Pacific Islander Hospital and Cemetery site

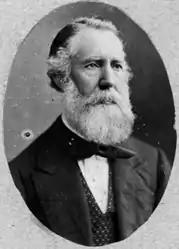
Richard Bingham Sheridan

In January 1876, Richard Bingham Sheridan, Inspector of Polynesians at Maryborough, reported to the Office of the Colonial Secretary that South Sea Islanders were experiencing both harsh treatment and poor living standards. He alleged that some planters were deterred from trying to diminish the death rate by the prospect of saving both the cost of the labourer's return passage and his accumulated wages if he died. As a result of Sheridan's charges, a select committee was established in September 1876 to investigate. Sheridan gave evidence about the medical neglect of the South Sea Islanders: "that medical attendance upon the Polynesians was greatly neglected; that there was no system of regular medical attendance; that numbers died without any medical man". Other witnesses, who were wealthy planters and Members of Parliament, reported favourably on the conditions for South Sea Islander employees. The investigation did not result in legislation for improved conditions.